Torre della Vittoria

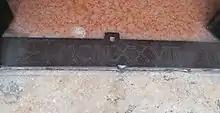
Torre della Vittoria, Entrance loggia of the statue of Victory of Piave, detail

As part of the action aimed at recovering and enhancing the city's building heritage, begun in the early 1920s, in Ferrara, which began with the restoration of two public buildings that are emblems of the city, namely the Castello Estense and the Palazzo Municipale, radical work was carried out on the latter's façade, the one facing the Duomo. In particular, a new Tower of Victory was erected to replace the original one, designed by Rigobello, which had collapsed during the seventeenth century, in 1570, at the beginning of the seismic swarm that struck the city until 1574.